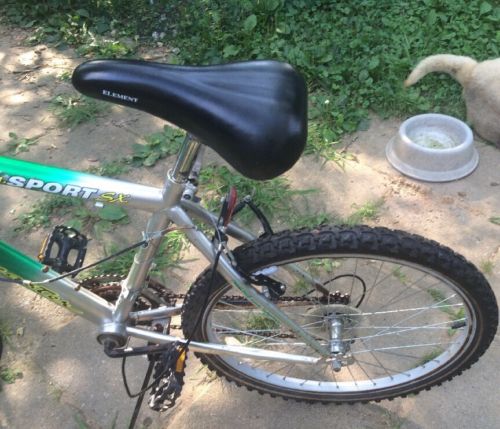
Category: bicycle